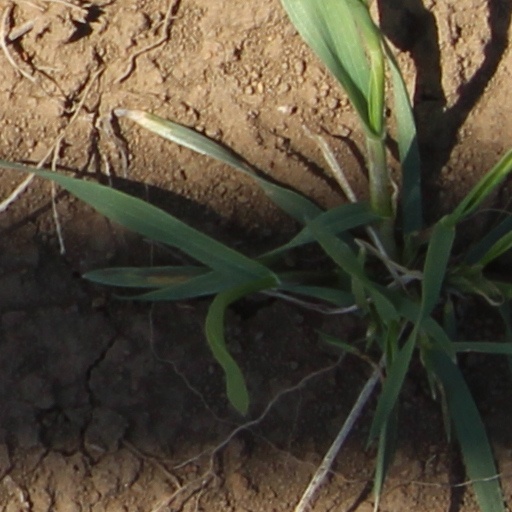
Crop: wheat